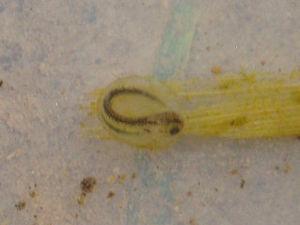
Ichthyosaura alpestris, le Triton alpestre, unique représentant du genre Ichthyosaura, est une espèce d'urodèles de la famille des Salamandridae.